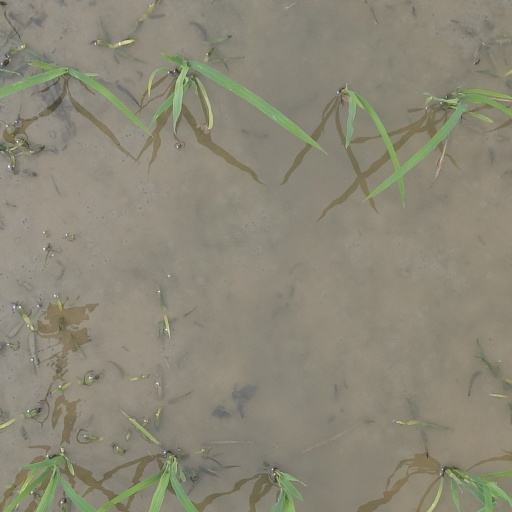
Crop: rice